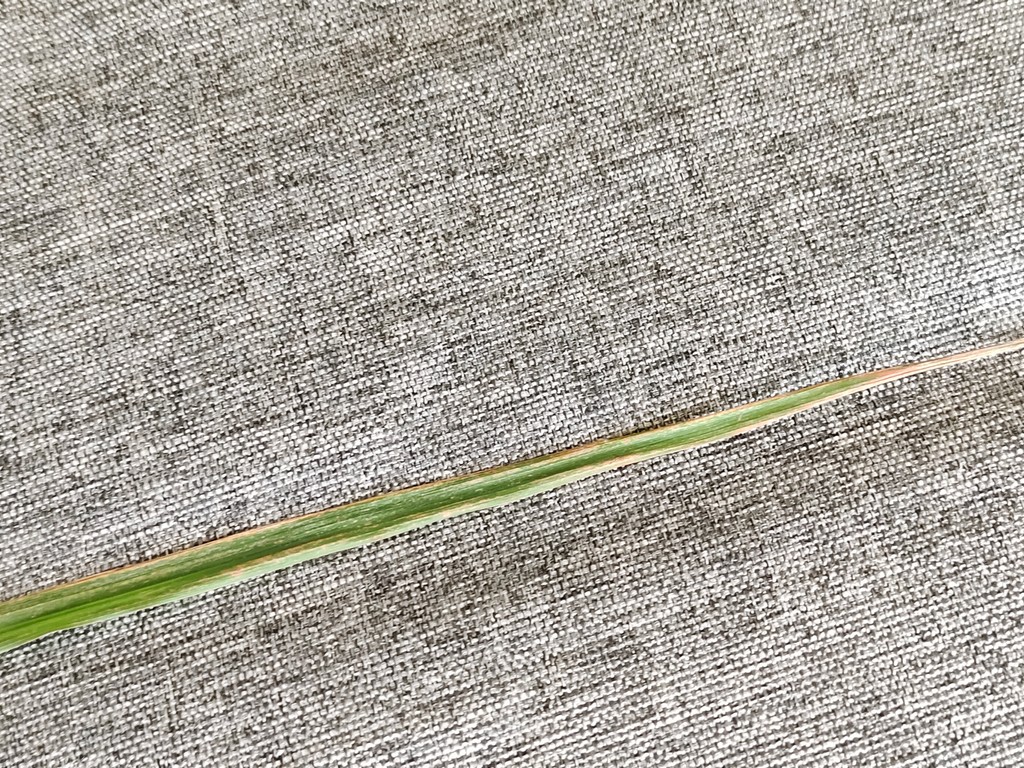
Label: Unhealthy